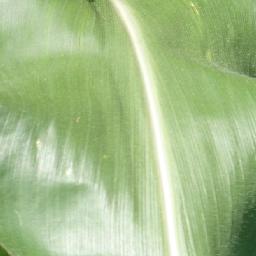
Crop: corn
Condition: (maize)_healthy